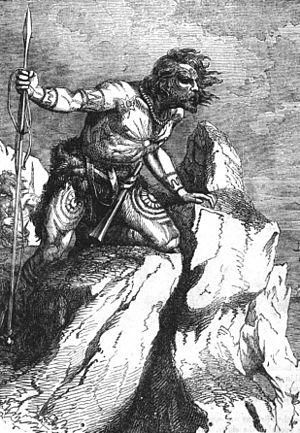
Les Pictes étaient une confédération de tribus vivant dans ce qui est devenu l'Écosse du Nord et de l'Est, présents avant la conquête de l'île de Bretagne par les Romains et jusqu'au Xᵉ siècle lorsqu'ils se réunirent avec les Gaëls. Ils vivaient au nord des fleuves Forth et Clyde, et parlaient le picte, une langue éteinte suggérée comme étant liée aux langues brittoniques parlées par leurs voisins du Sud, les Bretons insulaires. Les Pictes sont d'ailleurs désignés comme Brithwr par les Gallois. Les Pictes sont considérés comme étant les descendants des Caledonii et autres tribus identifiées par les Romains ou figurant sur la carte du monde de Ptolémée. Le territoire des Pictes, connu sous le nom de Pictavia, ou Pictland en anglais, se fondit progressivement avec le royaume gaélique de Dál Riata et forma le royaume d'Alba. Alba s'étendit, absorbant les royaumes brittoniques du Strathclyde et de Bernicie. Au XIᵉ siècle, l'identité des Pictes s'est fondue dans un amalgame de peuples identifiés comme « Scots ».